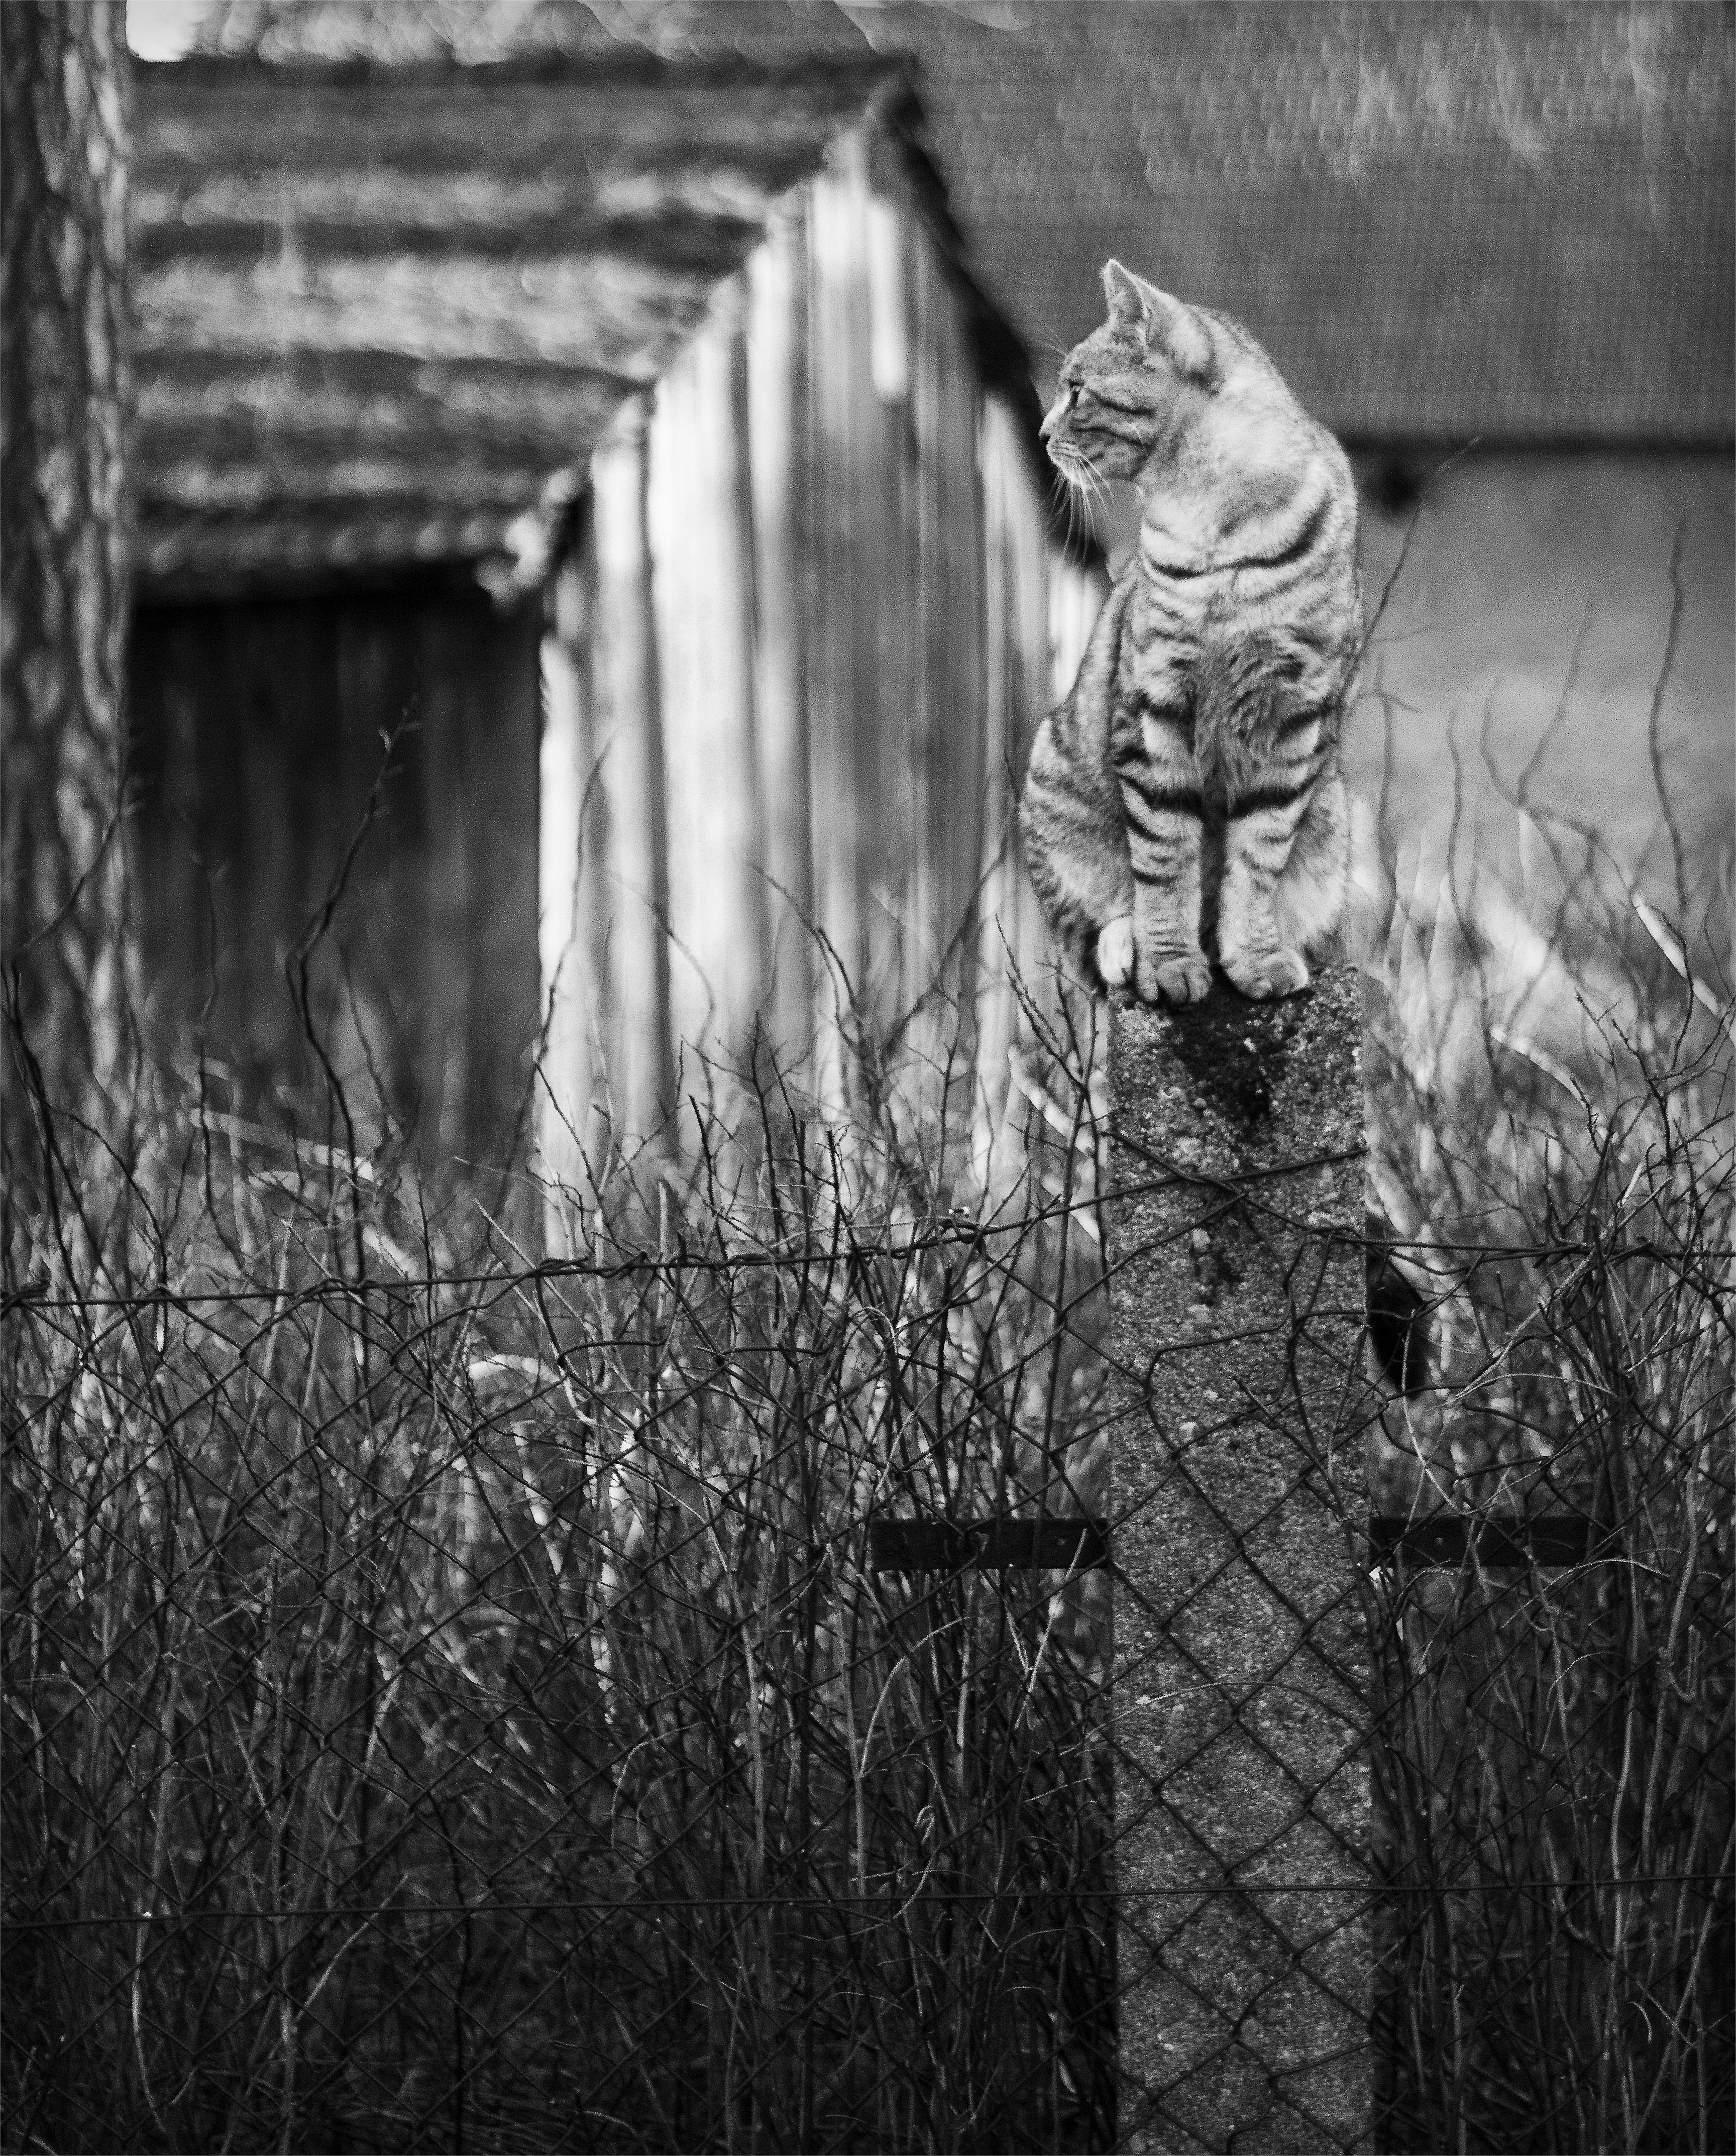
black and white, photography, darkness, black, monochrome, photograph, monochrome photography